Martin Chambers

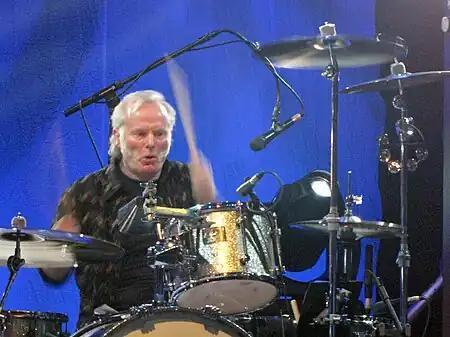

Martin Dale Chambers (born 4 September 1951) is an English musician, best known as a founding member and drummer of the rock band the Pretenders. In addition to playing the drums with the group, Chambers sings backing vocals (lead vocals on the song "Fast or Slow (The Law's the Law)", the B-side of the singles "2000 Miles" and "Show Me", which he also wrote) and plays percussion. He was part of the original band line-up, which also included Chrissie Hynde (vocals/guitar), James Honeyman-Scott (guitar/vocals/keyboards) and Pete Farndon (bass guitar/vocals). Hynde and Chambers are the only two surviving original members, and he has served two separate tenures with the group.